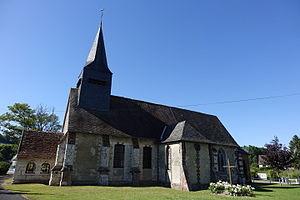
Église de Fry, Seine-Maritime, France
Ancienne commune de la Seine-Maritime, la commune d'Argueil-Fry a existé du 1ᵉʳ janvier 1975 au 31 décembre 1979. Elle a été créée le 1ᵉʳ janvier 1975 par la fusion des communes d'Argueil et de Fry et a été supprimée lorsque les deux communes associées se sont séparées.
Fry est une commune française située dans le département de la Seine-Maritime en région Normandie.